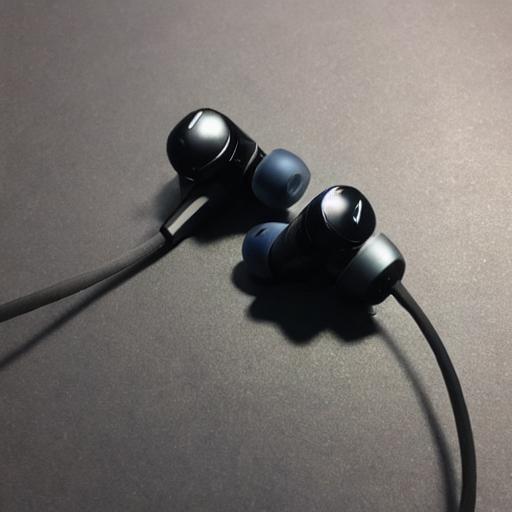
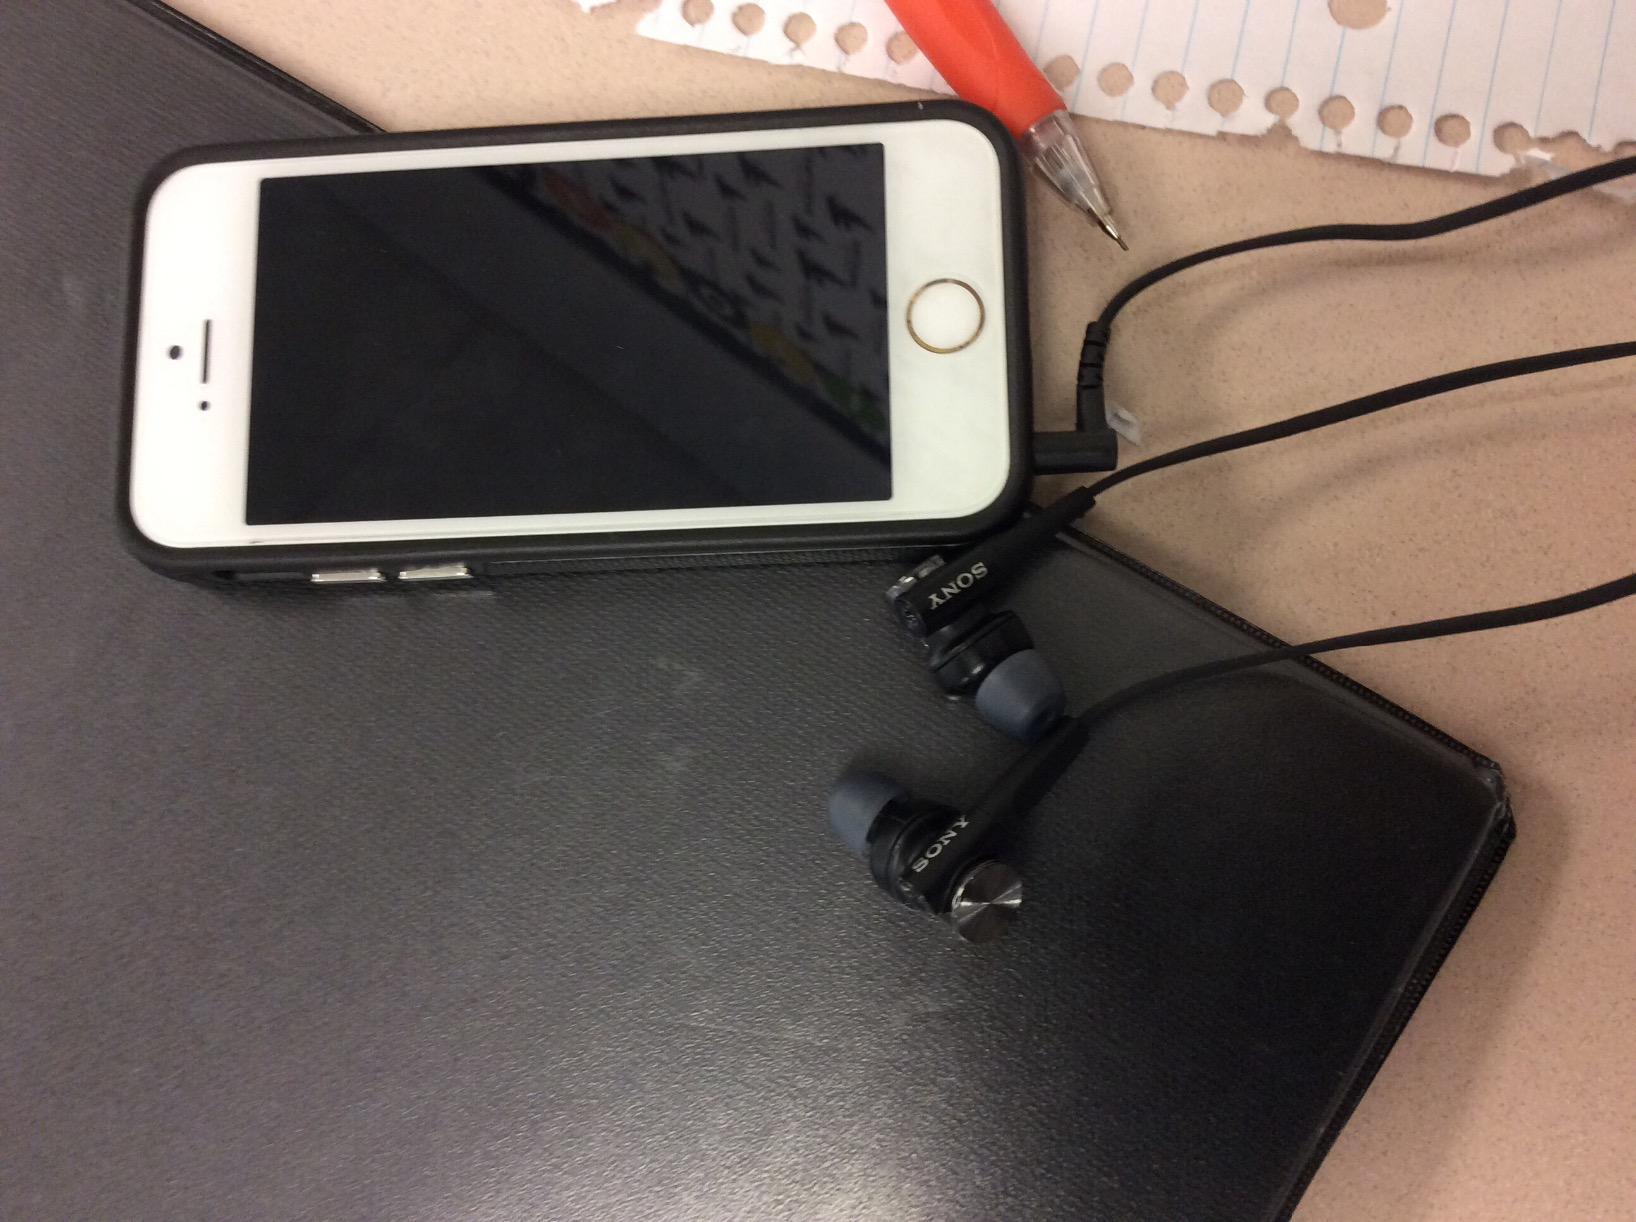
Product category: headphones
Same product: no